James Booker Blakemore Wellington

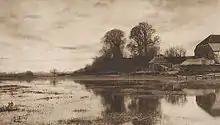
Eventide (1890) a photogravure

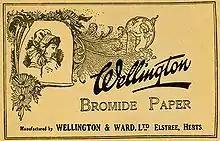

A collection of medals and photographs belonging to a descendant of Wellington was featured on BBC1's Antiques Roadshow programme on 20 February 2011.